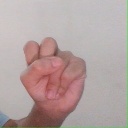
अक्षर: स